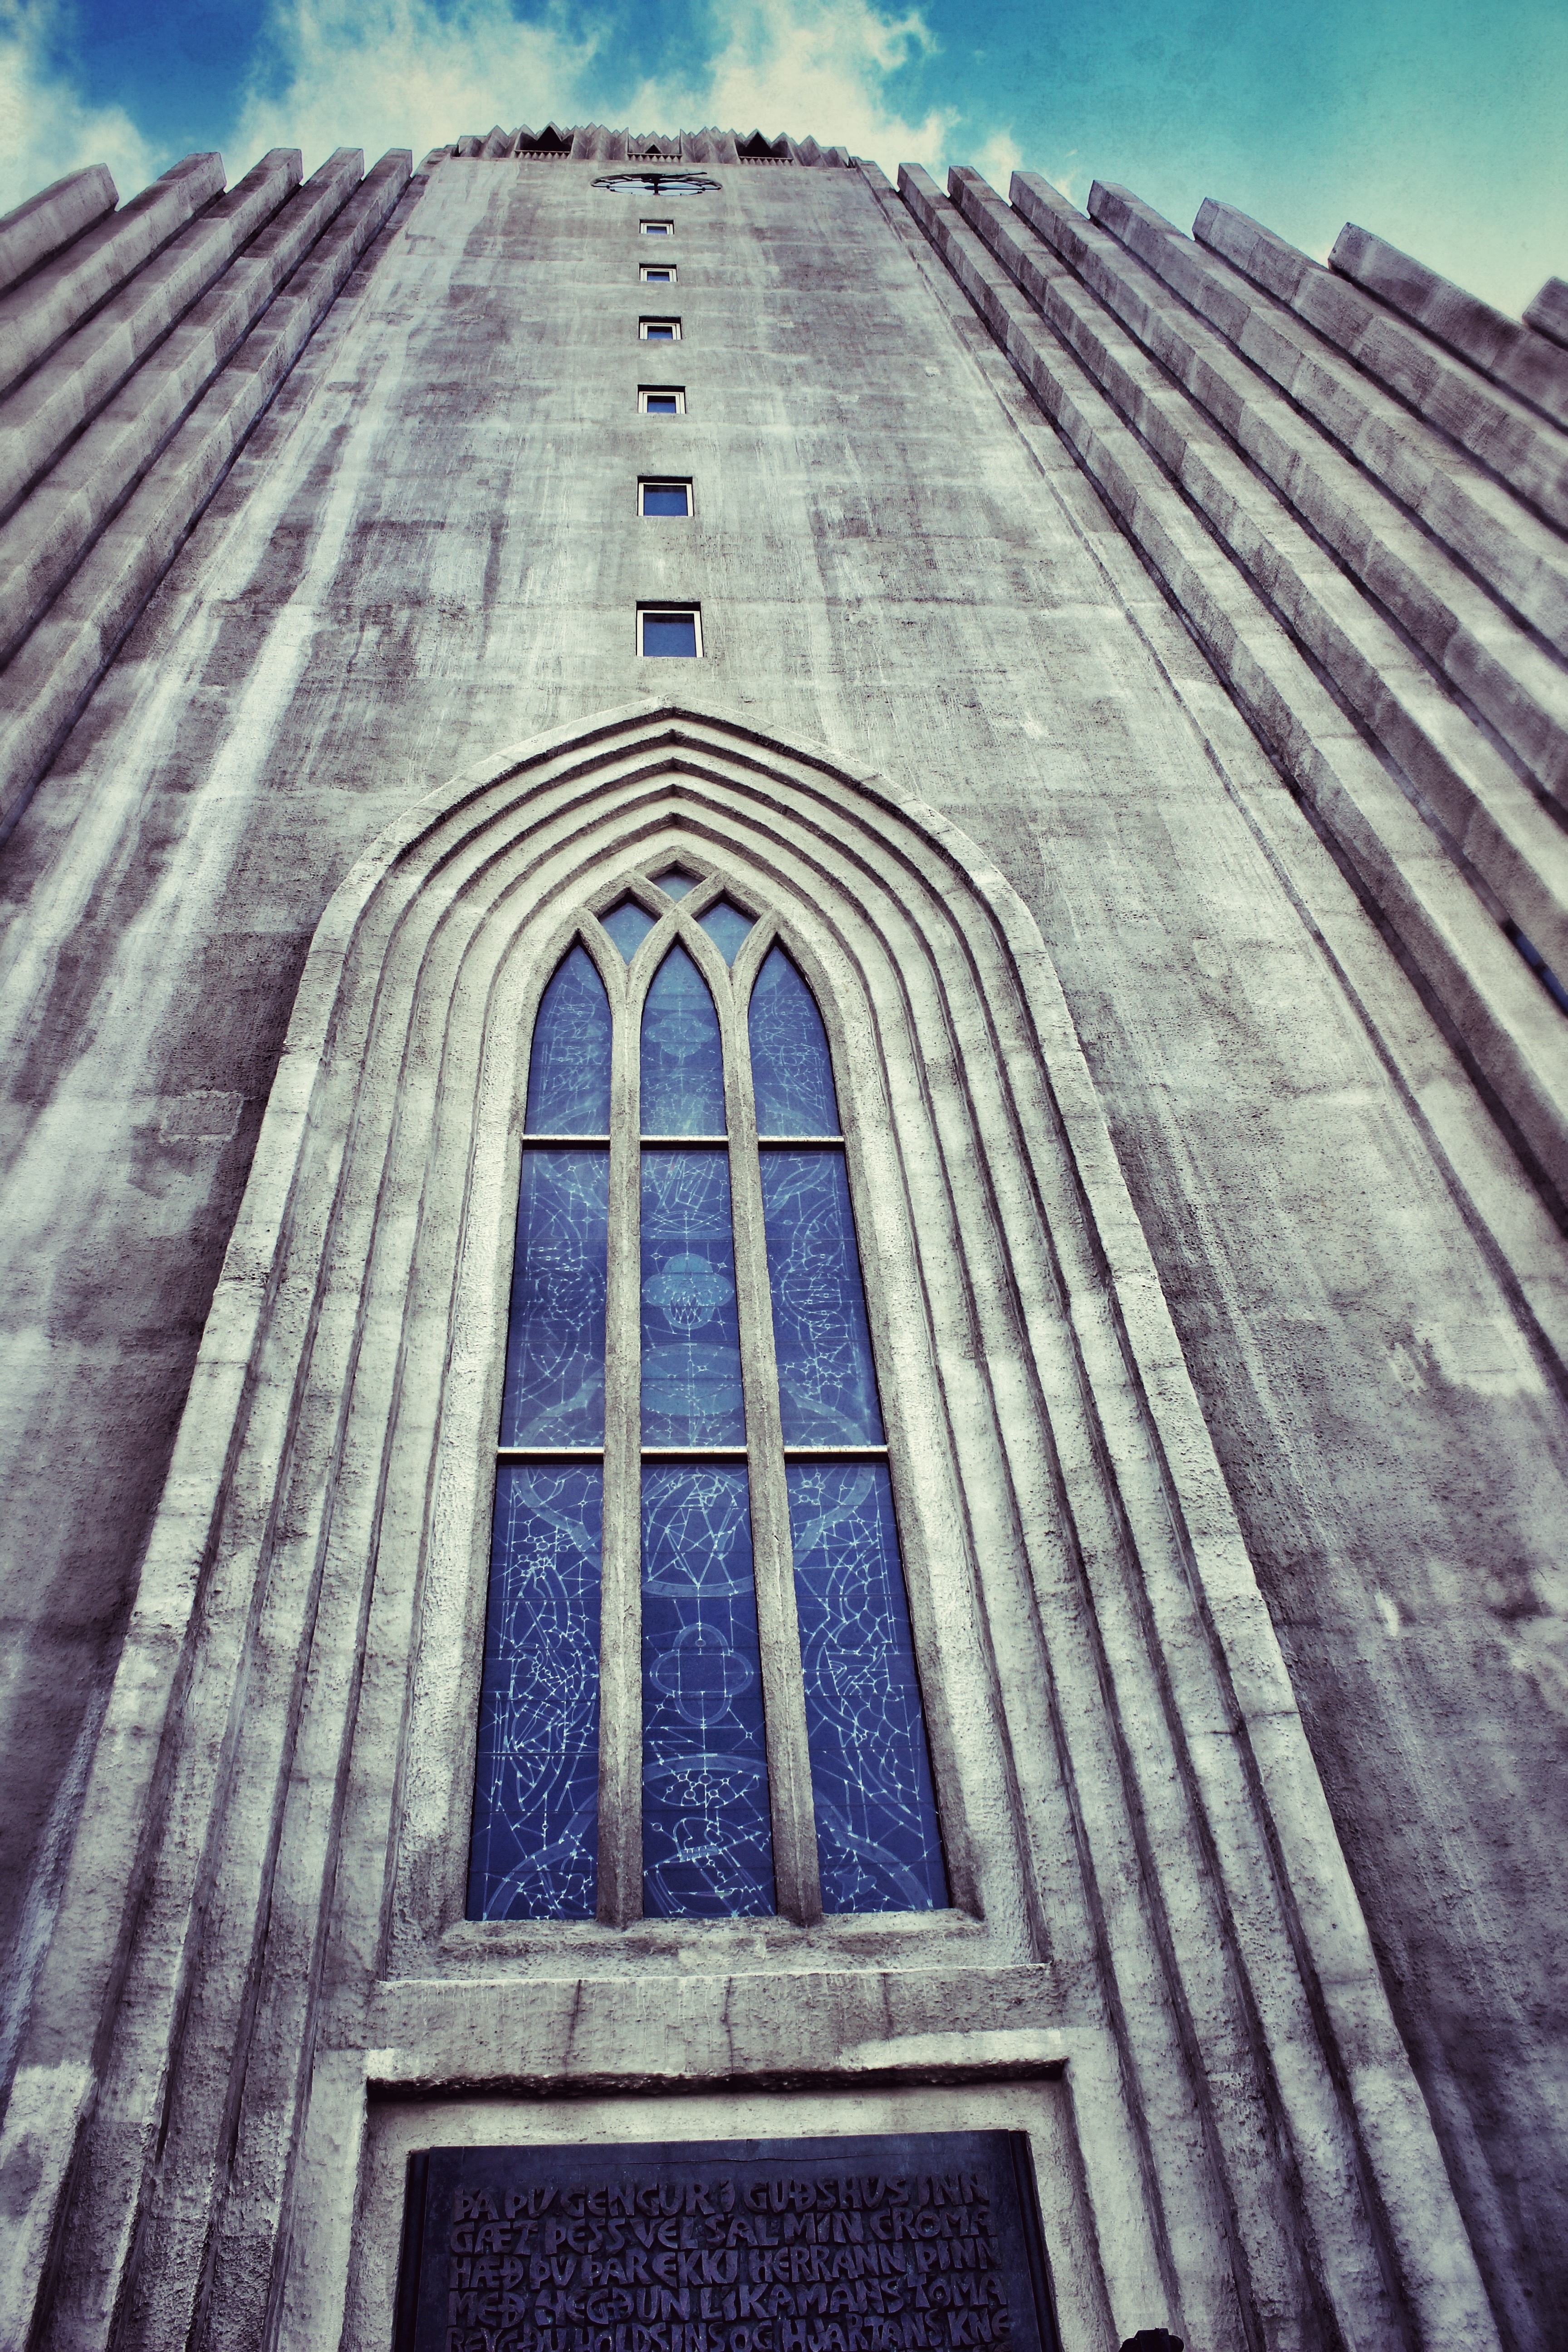
architecture, sky, skyline, sunlight, roof, building, line, color, religion, landmark, facade, blue, church, cathedral, concrete, majestic, symmetry, shape, viking, reykjavik church, hallgrimskirka